Osceola Magic

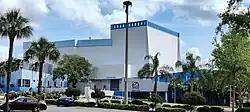
The Magic formerly played their home games at the RP Funding Center in downtown Lakeland.

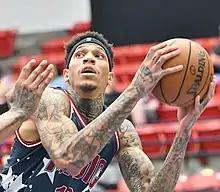
Michale Kyser playing for the Magic, 2020.

In January 2016, the Magic announced their intentions to have their own D-League team in Florida, but stated that it would be an expansion team and not a relocation of the Erie BayHawks. In the original January 6, 2016, announcement, it was announced that the Orlando Magic was seeking to place a D-League team in Florida; the eight initial candidate venues were: Bay Lake (ESPN Wide World of Sports Complex), Daytona Beach (Ocean Center), Estero (Germain Arena), Fort Myers (Lee Civic Center), Jacksonville (Jacksonville Veterans Memorial Arena), Kissimmee (Silver Spurs Arena), Lakeland (Lakeland Center), and Orlando (CFE Arena). On February 17, the Magic narrowed their choices down to Bay Lake, Jacksonville, Lakeland, and Kissimmee. On June 30, the Magic named Kissimmee and Lakeland as the two finalists.